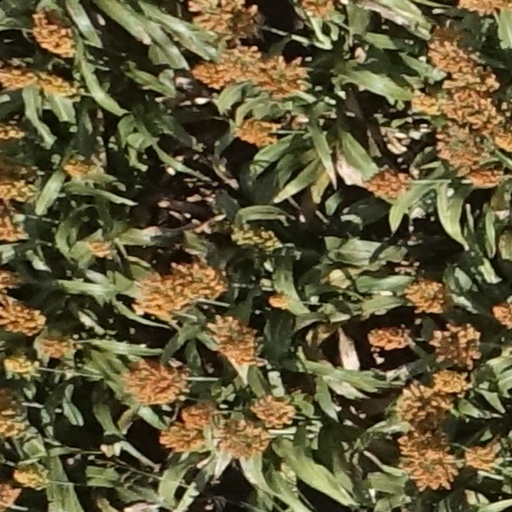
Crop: sorghum